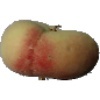
Label: peach_flat